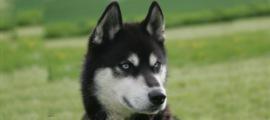
Eskimo_dog